List of public art in Liverpool

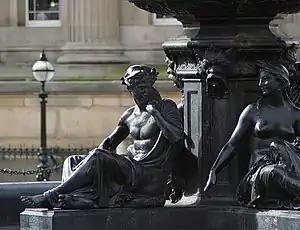
"Acis" and "Galatea" on the Steble Fountain

The city of Liverpool has a greater number of public sculptures than any other location in the United Kingdom aside from Westminster. Early examples include works by George Frampton, Goscombe John, Thomas Thornycroft, Charles Bell Birch, Richard Westmacott, Francis Chantrey, John Gibson, Thomas Brock and F.W. Pomeroy, while Barbara Hepworth, Jacob Epstein, Mitzi Cunliffe and Elisabeth Frink provide some of the modern offerings. More recently, local artist Tom Murphy has created a dozen sculptures in Liverpool.